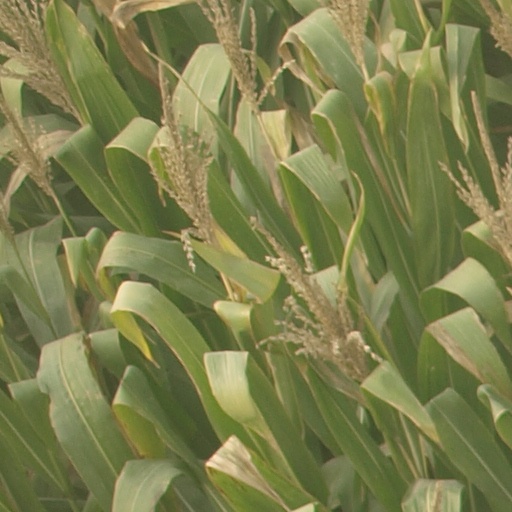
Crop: maize; corn